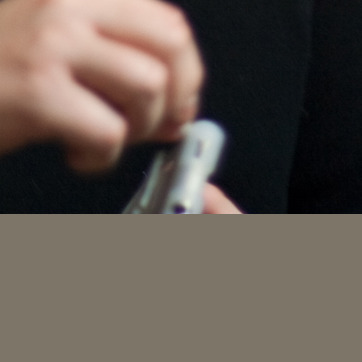
Material: plastic